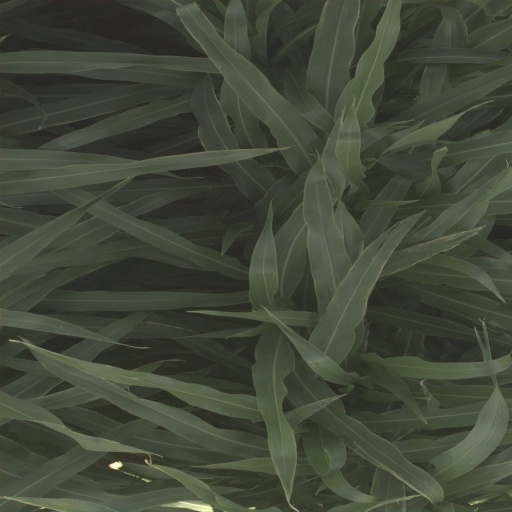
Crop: sorghum